Mark Moyar

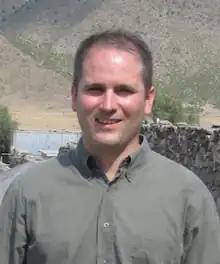

Mark A. Moyar (born May 12, 1971) is the former Director of the Office for Civilian-Military Cooperation at the US Agency for International Development, a political appointment he received during the Trump administration. He currently serves as the William P. Harris Chair of Military History at Hillsdale College. He served previously as the Director of the Project on Military and Diplomatic History at the Center for Strategic and International Studies, and has been a Senior Fellow at the Foreign Policy Research Institute and a member of the Hoover Institution Working Group on the Role of Military History in Contemporary Conflict.